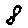
Label: 8